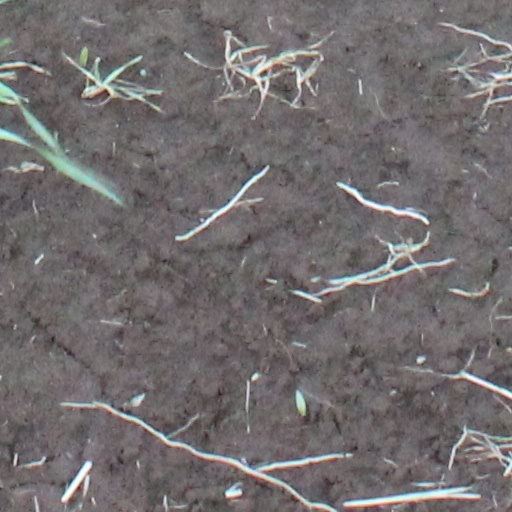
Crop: wheat